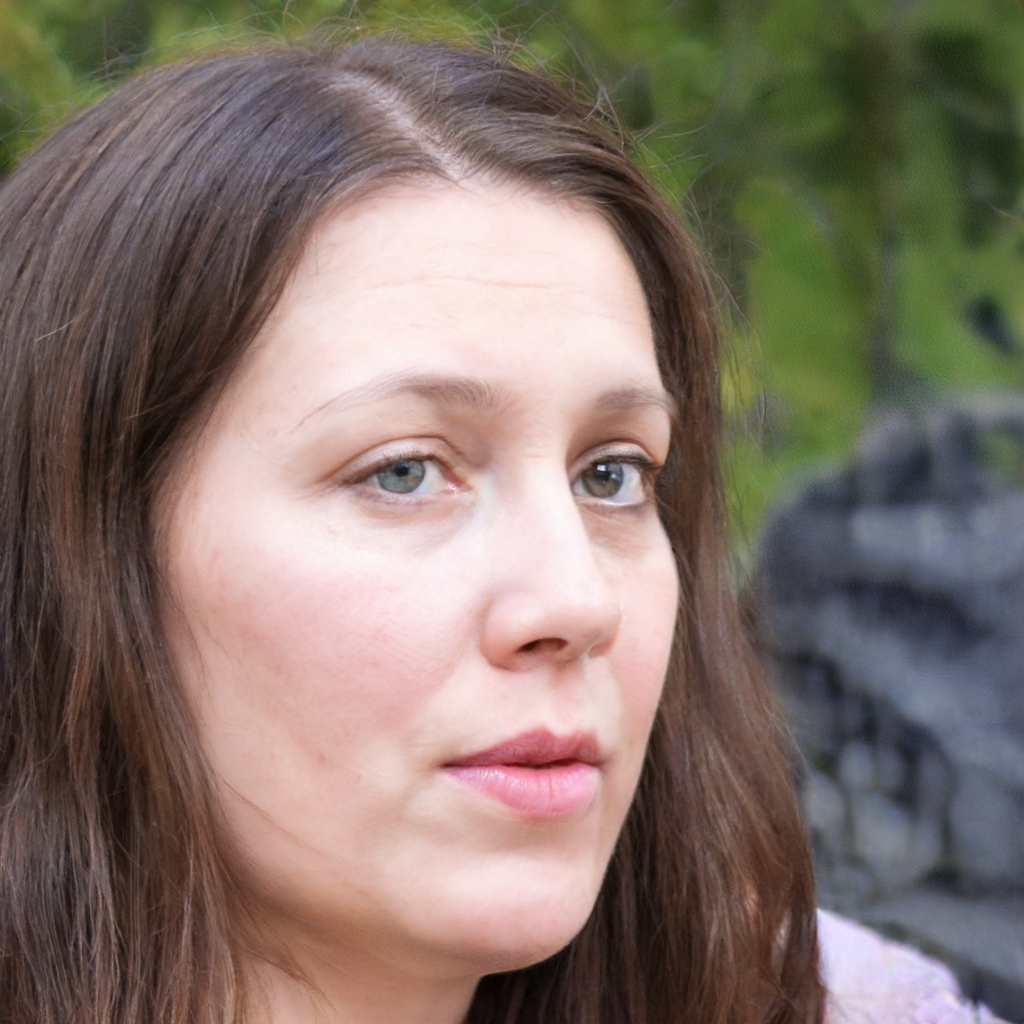
Portrait style: Real Portrait